Indonesian cuisine

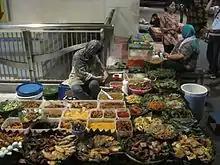
Various Javanese cuisine in "lesehan" (seat on the mat) style

Most of the common Indonesian dishes are named according to their main ingredients and cooking method. For example, "ayam goreng" is "ayam" (chicken) and "goreng" (frying), which denotes fried chicken. "Mie goreng" is fried noodle, "ikan bakar" is grilled fish, "udang rebus" is boiled shrimp, "babi panggang" is roasted pork and "tumis kangkung" is stir fried water spinach. Cooking methods in Indonesian kitchen are "goreng" (frying) either in a small amount of oil or deep frying with a lot of cooking oil, "tumis" (stir frying), "sangrai" (sautéing). Roasting methods are "bakar" (grilling) usually employing charcoal, firewood, or coconut shell, "panggang" (baking/roasting) usually refer to baking employing oven. Other methods are "rebus" (boiling), "kukus" (steaming) and "asap"/"salai" (smoking).